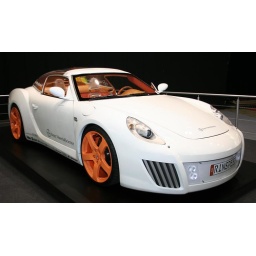
This is a beauty - Love the white and Orange combination, clear roof plus Swarovski crystals embedded in the rims.